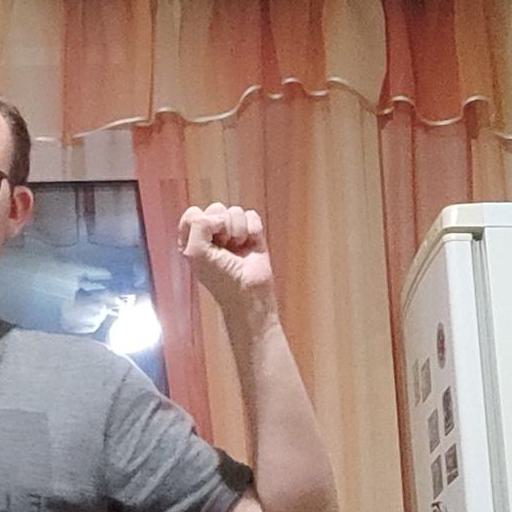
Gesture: fist